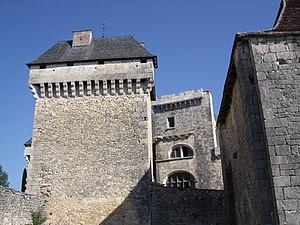
Château d'Ajat, Dordogne, France
Le château d'Ajat est un château français situé à Ajat, dans le département de la Dordogne, en région Nouvelle-Aquitaine.
Cet article recense les monuments historiques de l'arrondissement de Sarlat-la-Canéda, dans le département de la Dordogne, en France.